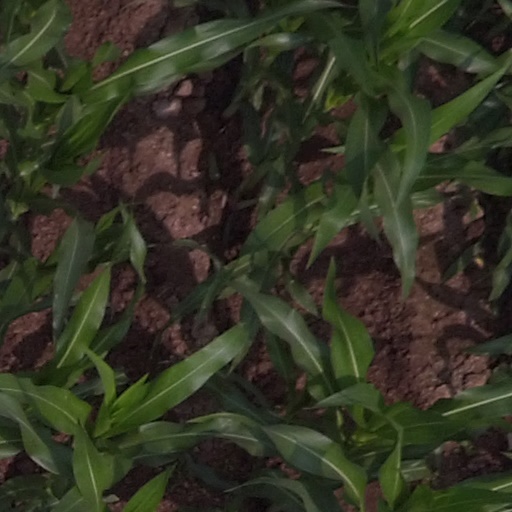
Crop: maize; corn